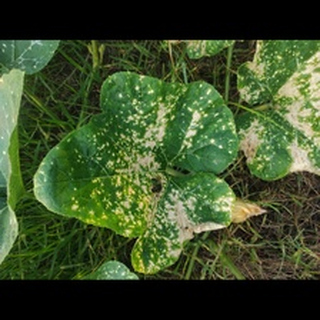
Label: pumpkin_powdery_mildew